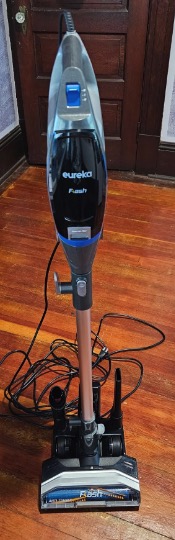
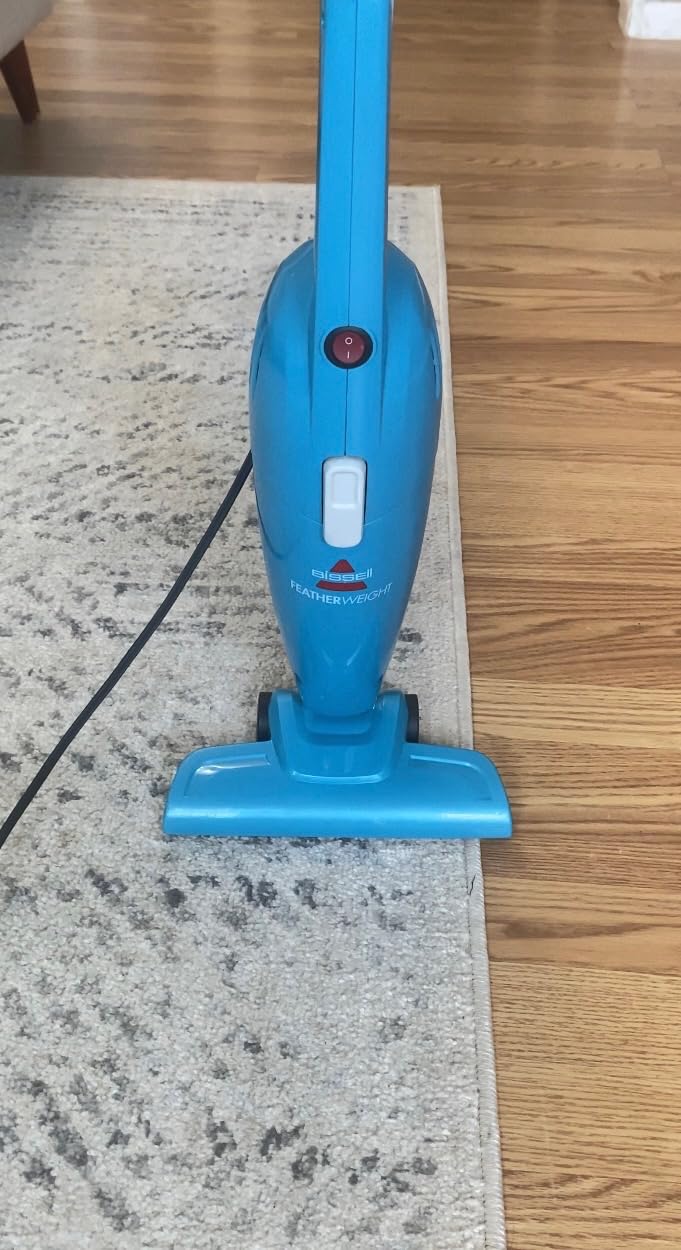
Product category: items_vacuum
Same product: no